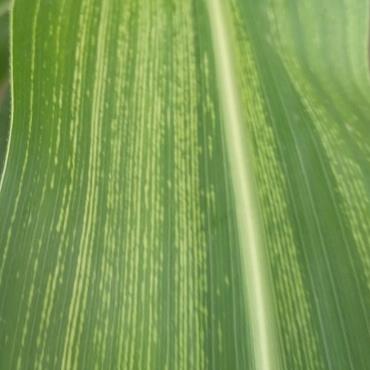
Crop: Maize
Condition: stripe-d